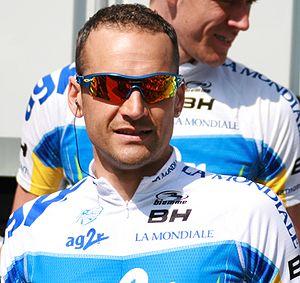
L'équipe cycliste AG2R La Mondiale est une équipe française de cyclisme professionnel sur route. Elle est dirigée par Vincent Lavenu et a été créée en 1992. Elle porte ce nom depuis 2008, succédant à Chazal, Casino et AG2R Prévoyance. Elle a notamment compté dans ses rangs le sprinter estonien Jaan Kirsipuu, qui y a apporté 124 succès en douze ans dont quatre étapes du Tour de France et la Coupe de France 1999. L'équipe prend son essor sous le nom de Casino en 1997, avec notamment les succès d'Alberto Elli au Grand Prix du Midi libre, de Christophe Agnolutto au Tour de Suisse et de Stéphane Barthe au championnat de France. Elle se hisse parmi les meilleures équipes mondiales en 1998, avec des succès majeurs : Jacky Durand à Paris-Tours, Bo Hamburger à la Flèche wallonne, Rolf Jaermann à l'Amstel Gold Race. Cette saison révèle également le Kazakh Alexandre Vinokourov, lauréat du Critérium du Dauphiné libéré 1999. AG2R connaît ensuite des années moins fastes, avec une descente en deuxième division en 2001. Elle intègre le ProTour en 2006, emmenée par Christophe Moreau, champion de France et vainqueur du Critérium du Dauphiné libéré en 2007.